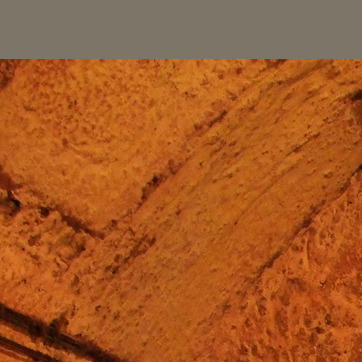
Material: stone